Joko Anwar's Nightmares and Daydreams

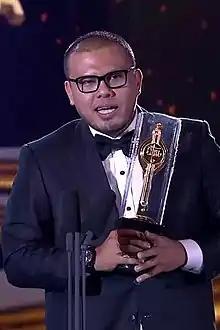
Joko Anwar

The project was announced along with six other Indonesian original Netflix programming on 2 September 2022 during Netflix's Waktu Netflix Indonesia event. In addition to creating the series, Anwar was set to direct and write some episodes. Upi Avianto was supposed to direct the series alongside Anwar, Randolph Zaini, and Ray Pakpahan, but was replaced by Tommy Dewo. On 21 April 2024, Netflix announced the release date of the series along with the confirmation of 65 actors joining the cast, including Ario Bayu, Marissa Anita, Fachri Albar, Nirina Zubir, Lukman Sardi, Yati Surachman, Happy Salma, Teuku Rifnu Wikana, Tora Sudiro, Djenar Maesa Ayu, Imelda Therinne, Sha Ine Febriyanti, Kartika Jahja, and others.